Castlevania: Portrait of Ruin

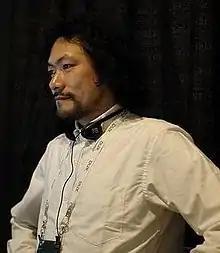
Longtime "Castlevania" developer Koji Igarashi (shown in 2007), led "Portrait of Ruin"s development team, aiming to expand on several aspects of their previous Nintendo DS title.

"Portrait of Ruin" was published by Konami and developed by the same team that created "Castlevania: Dawn of Sorrow". The development team was led by producer Koji Igarashi, who had been a part of the series' development since "". The team also included Shutaro Iida as a programmer. To create the game in a shorter development cycle, members from the group that created "" were added to this team. All together, "Portrait of Ruin"s development team consisted of around 20 members. The planning and production phases of development took approximately 16 months.